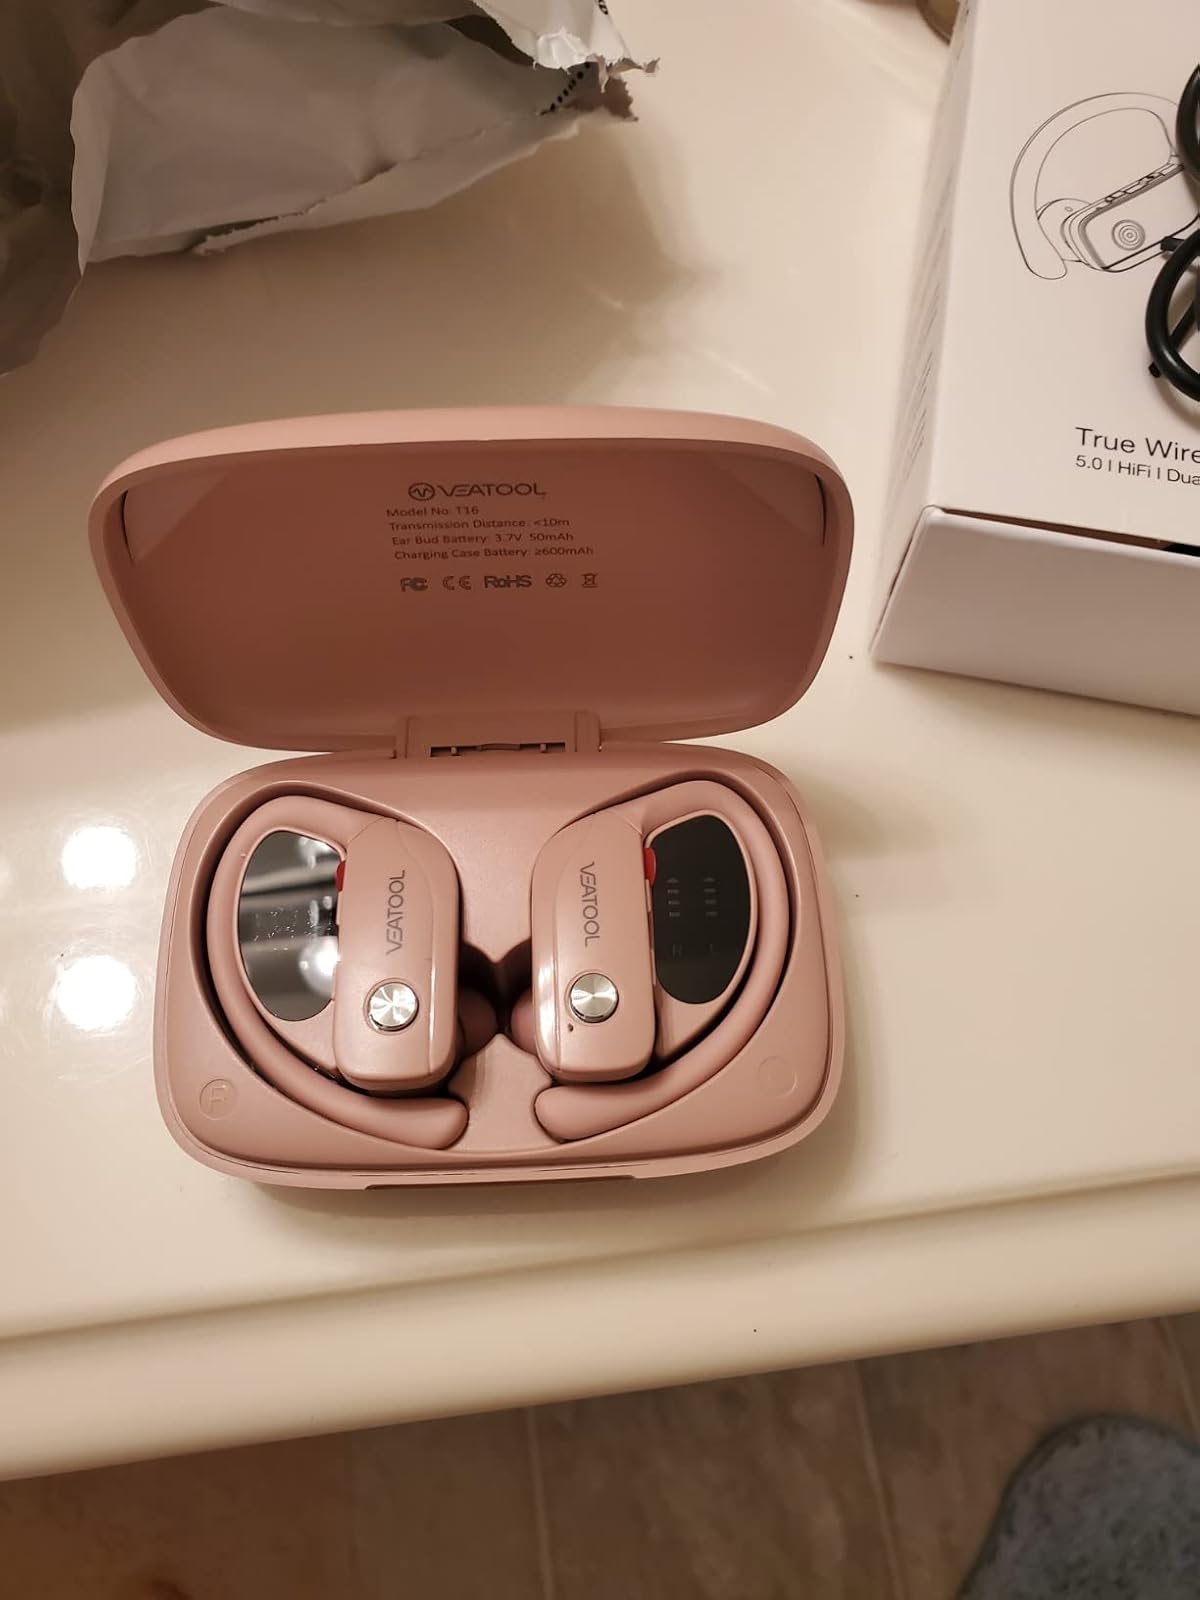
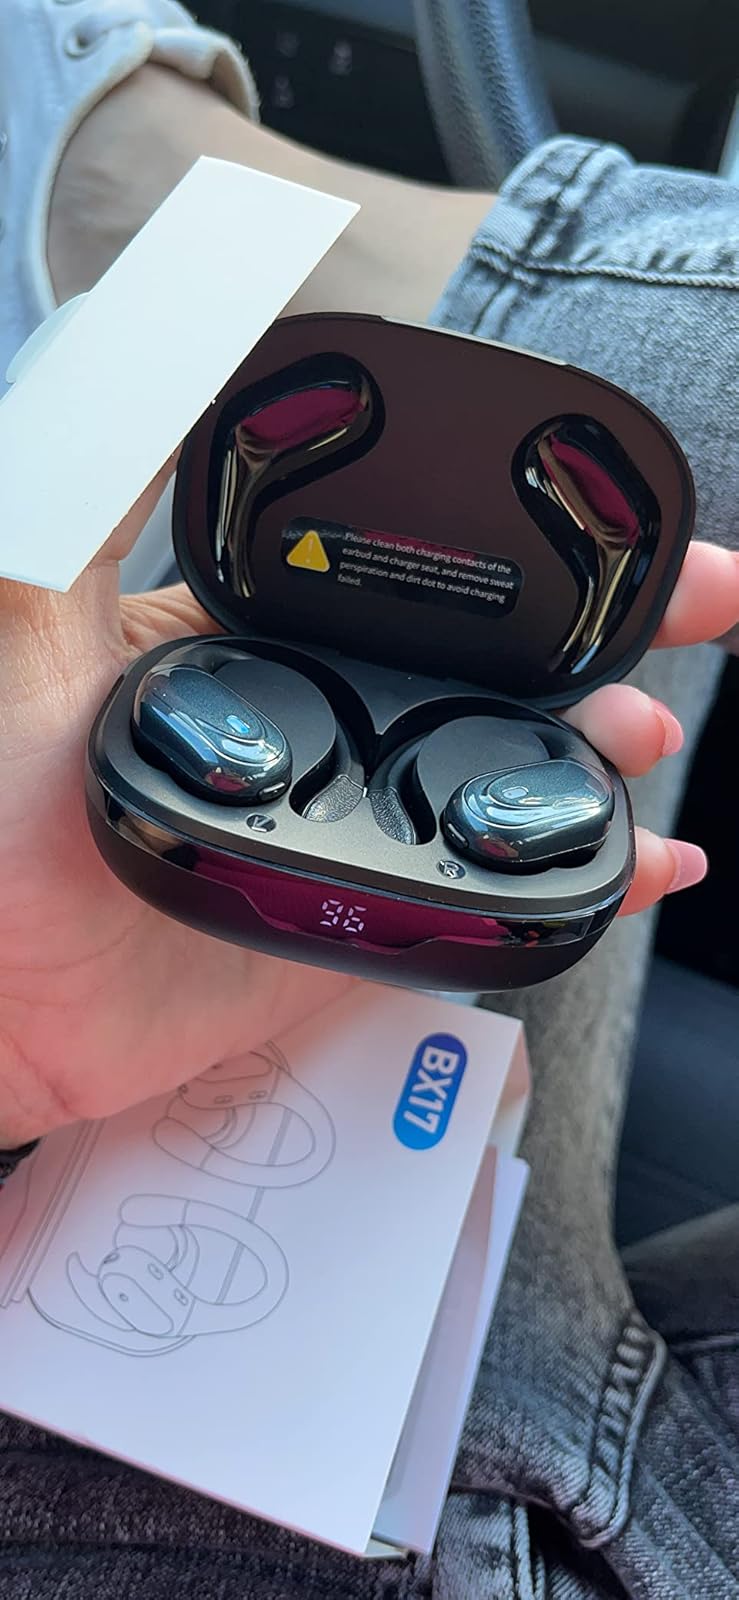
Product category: earbuds
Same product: no